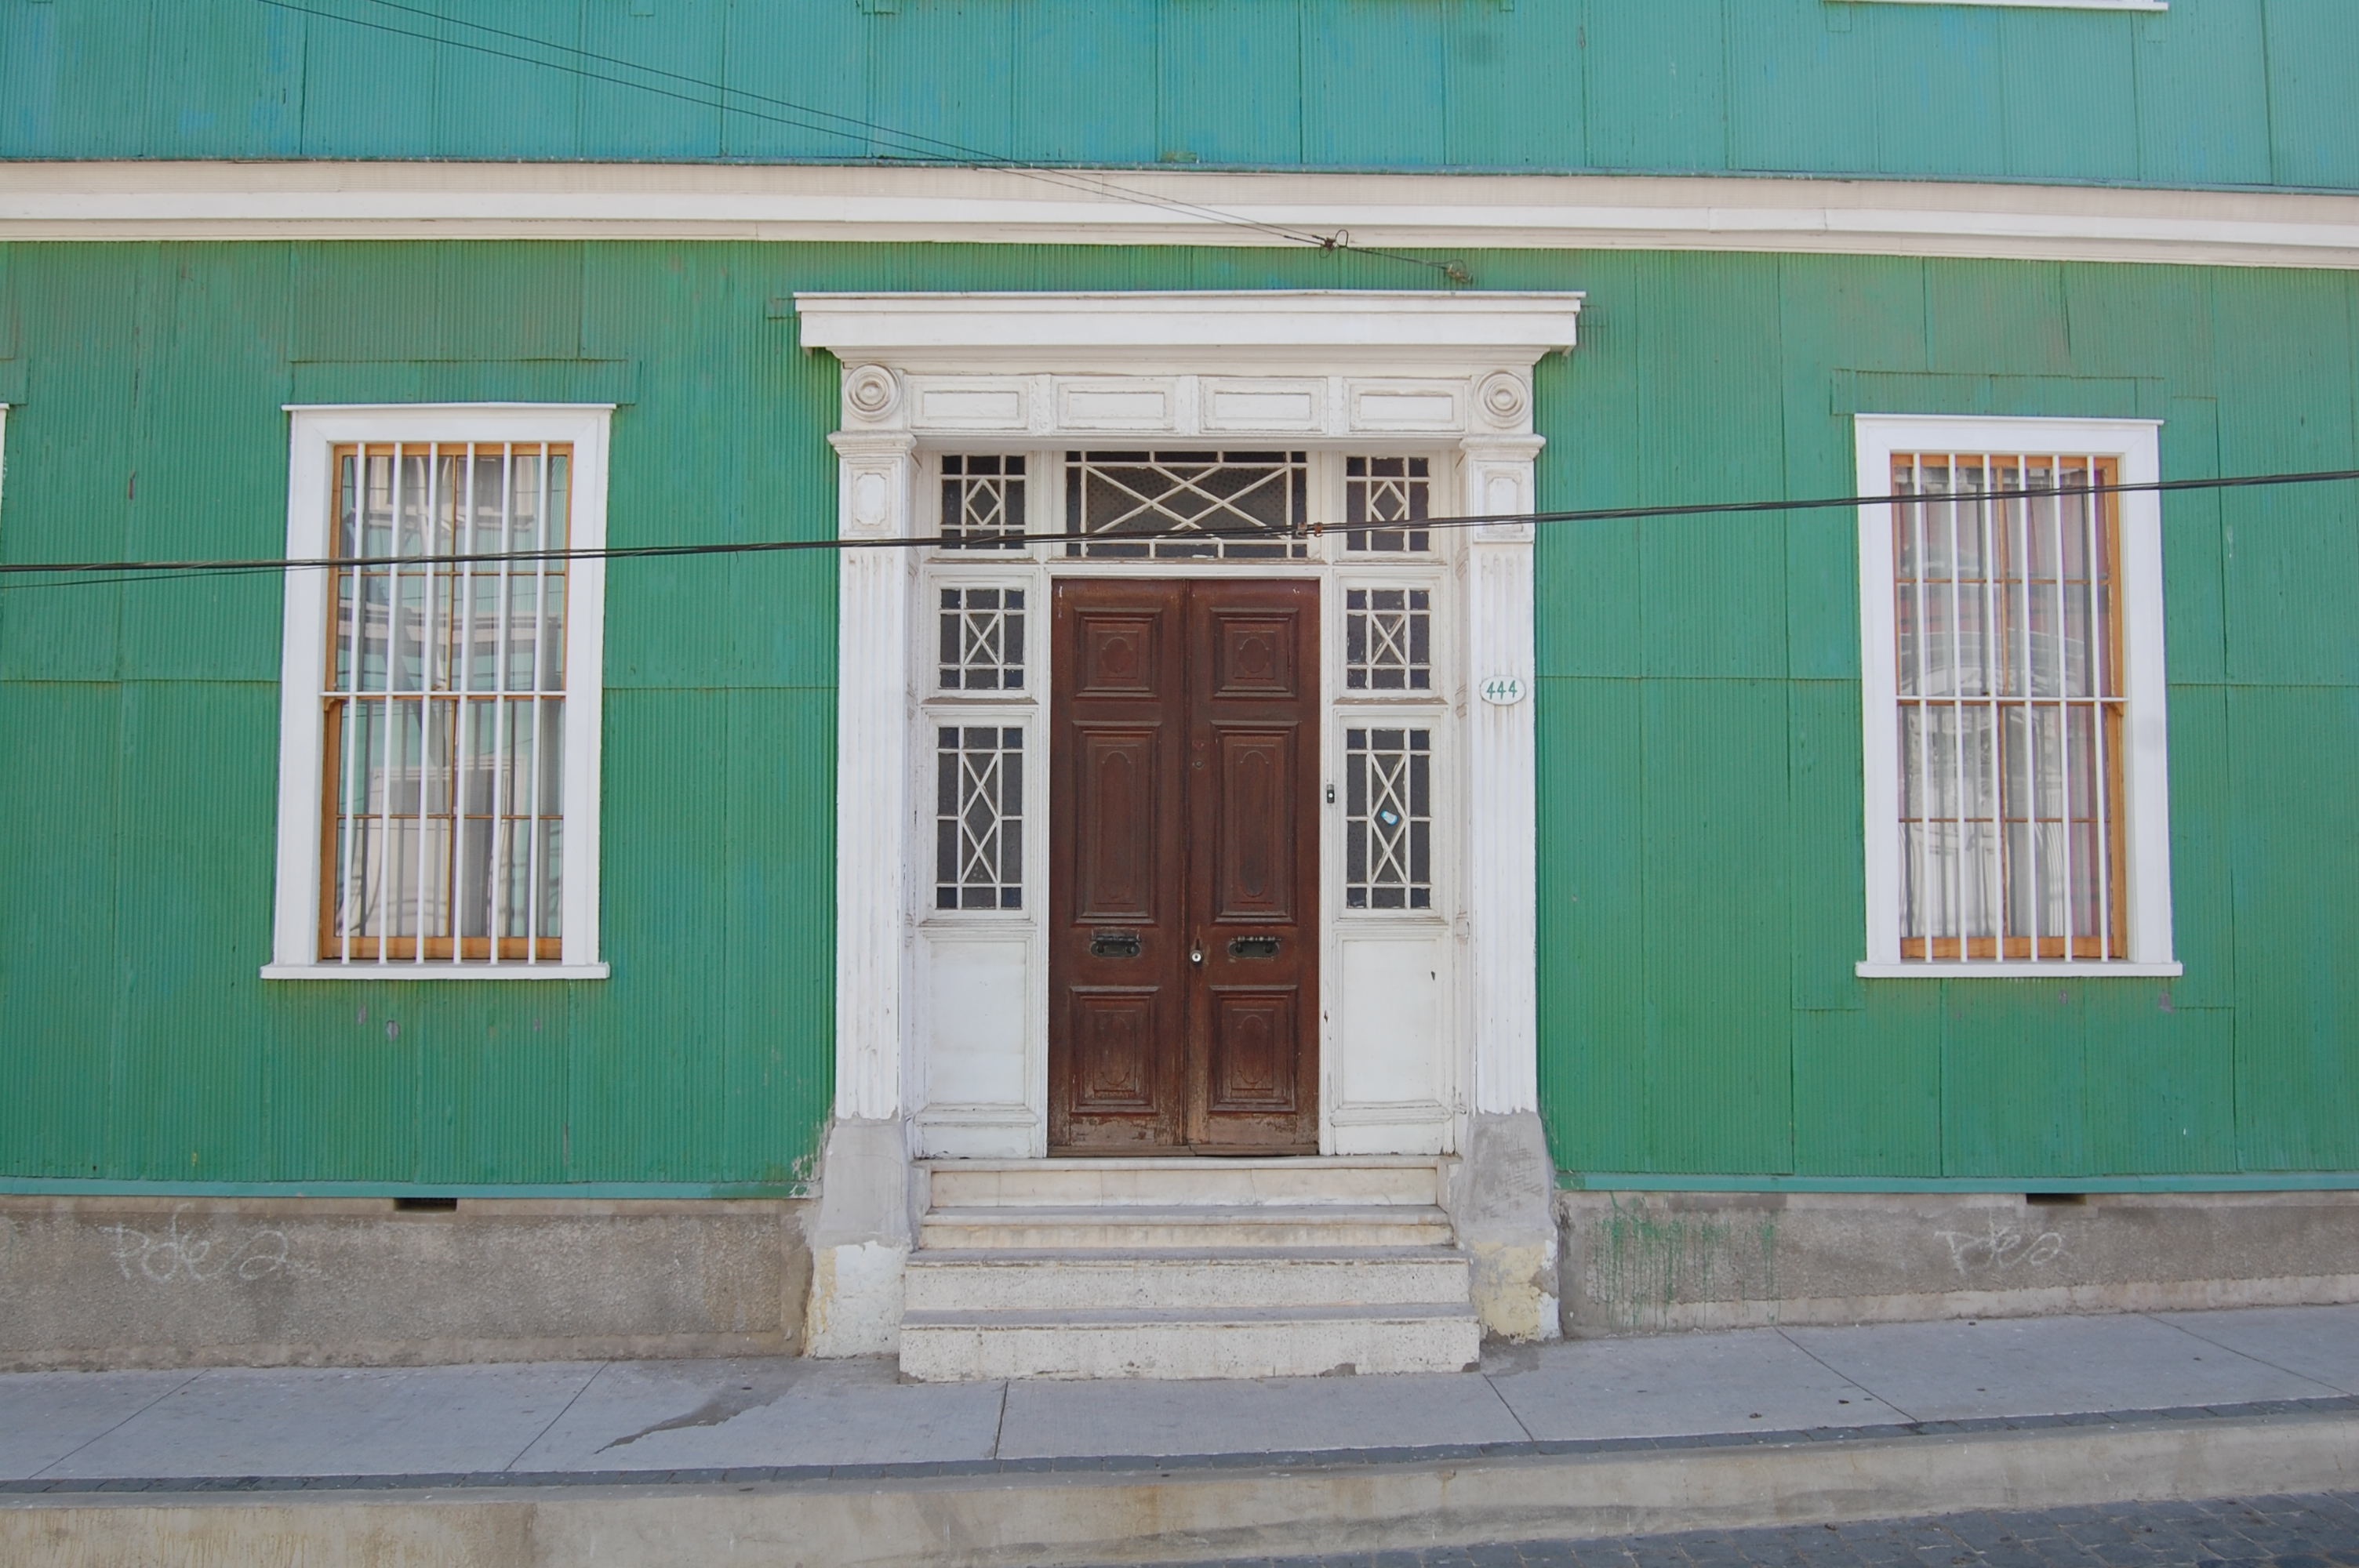
architecture, wood, house, window, building, home, facade, door, window covering